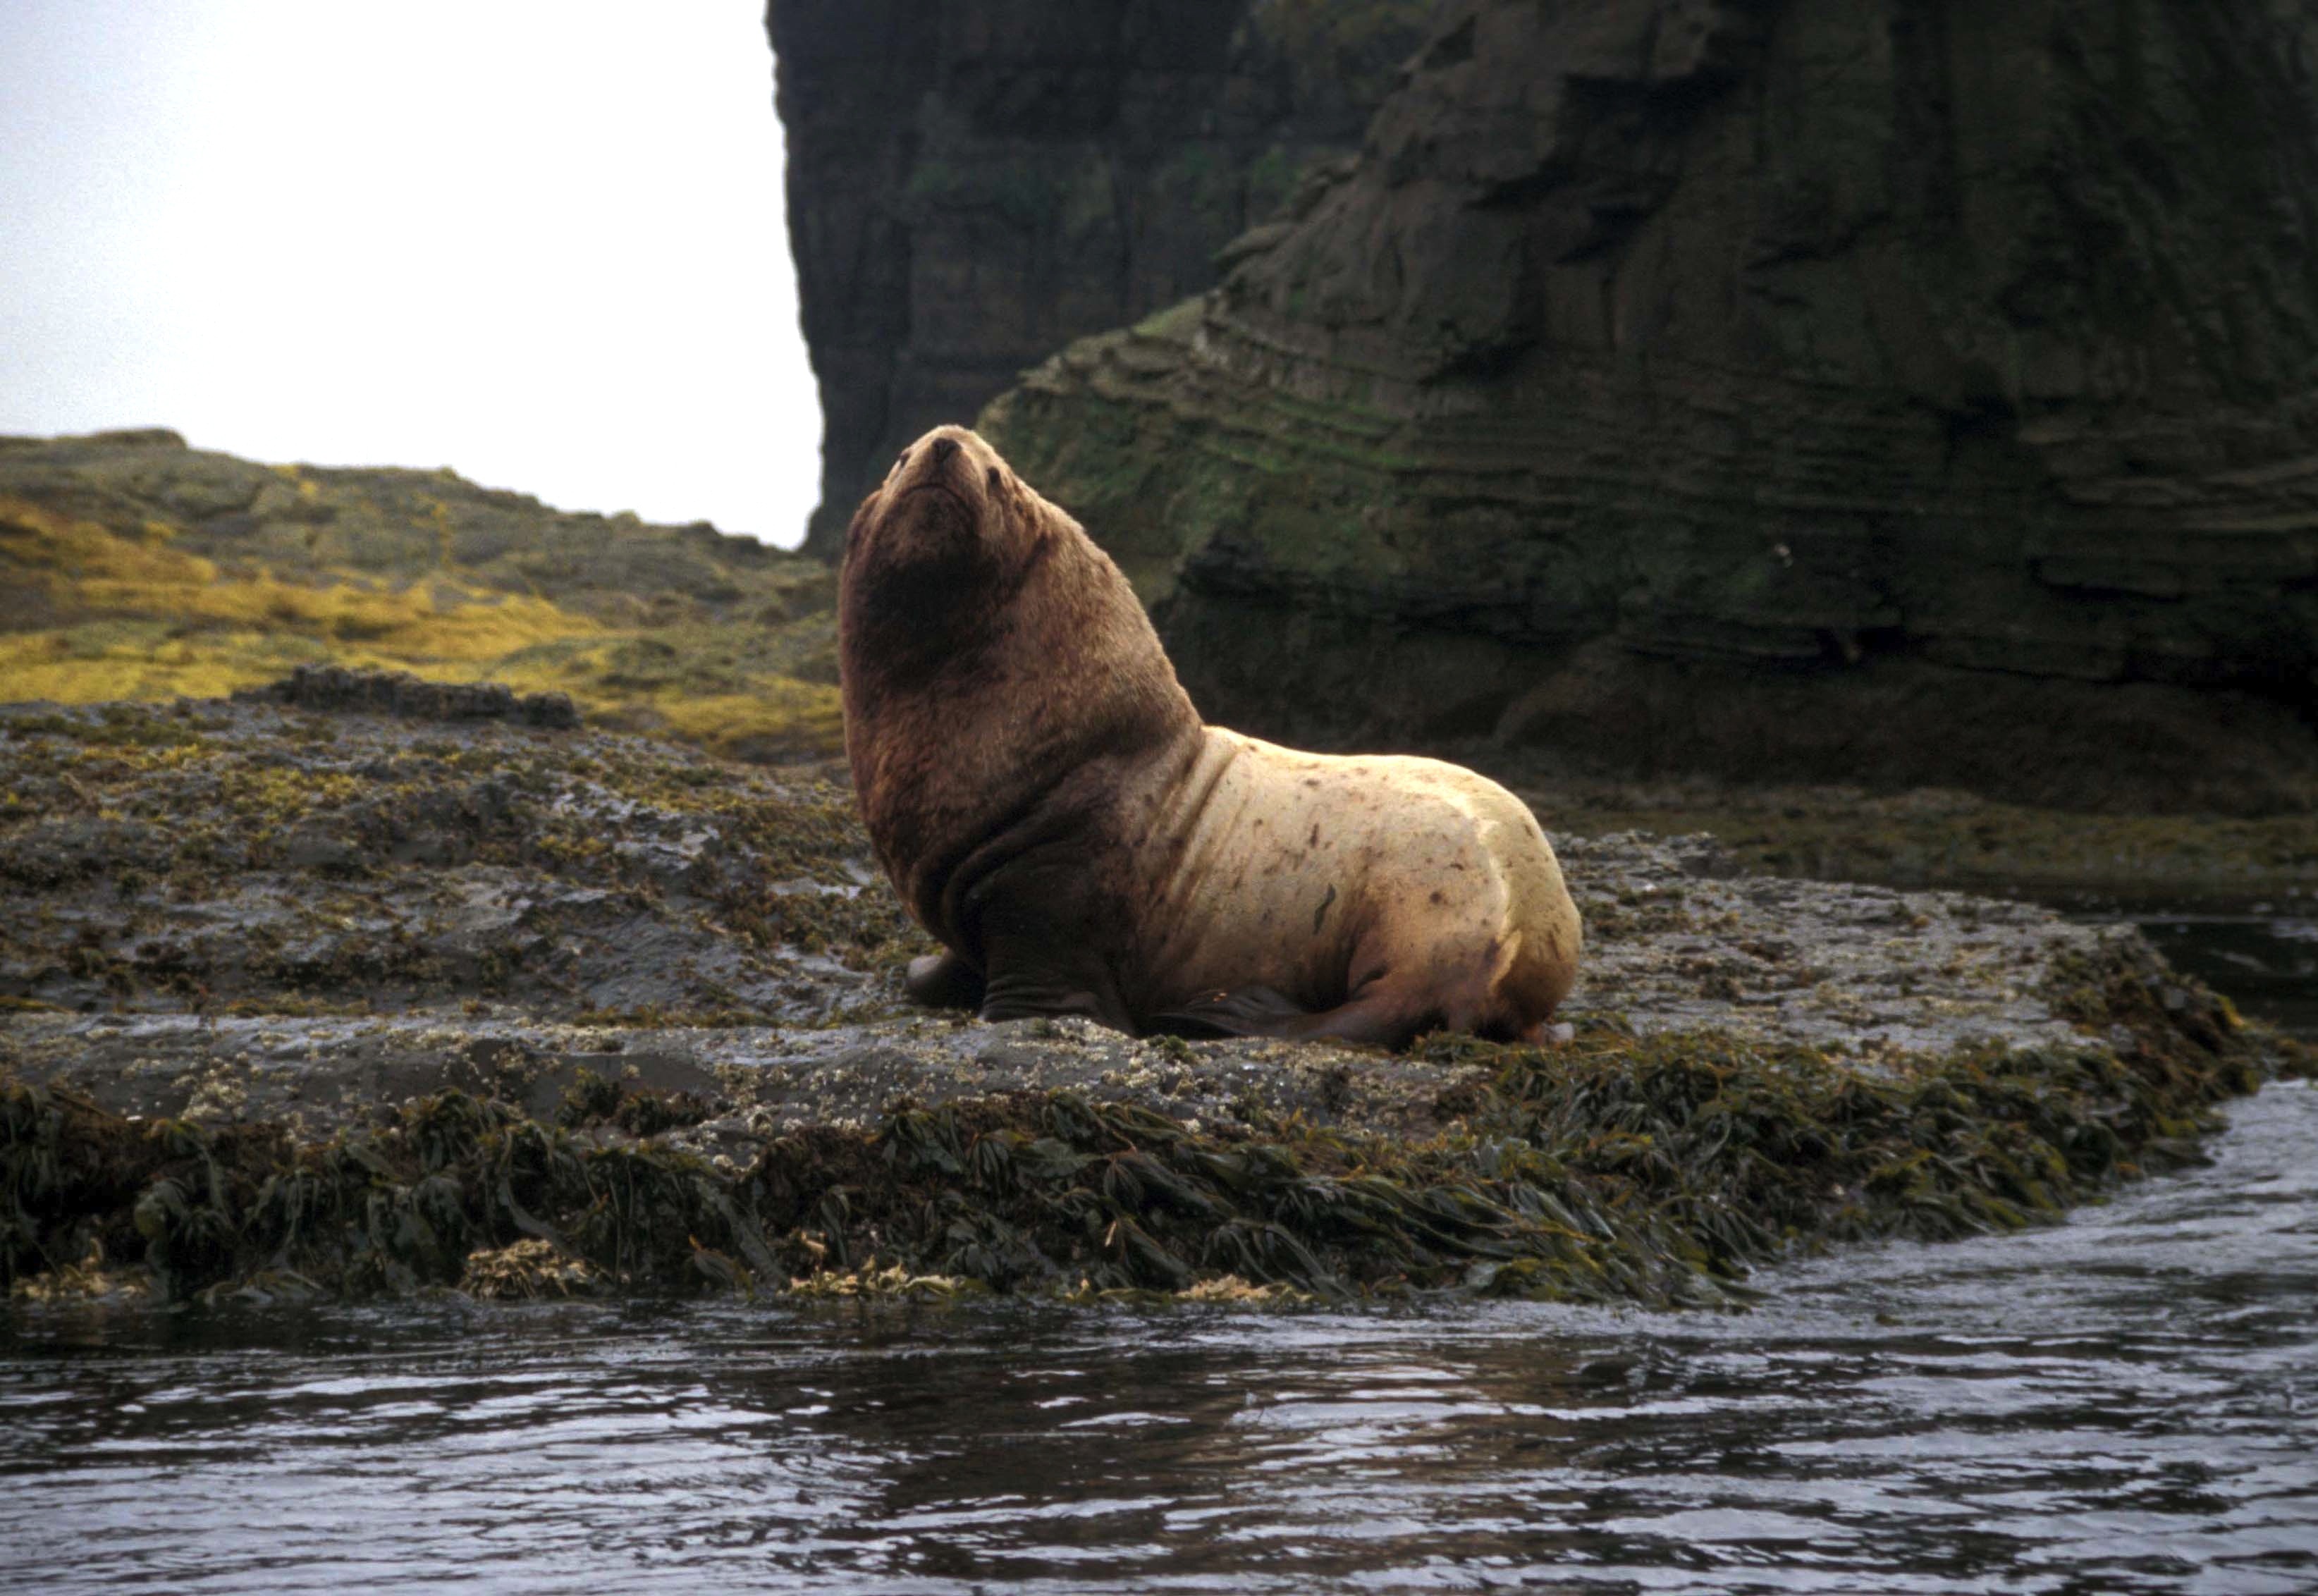
water, nature, animal, bear, wildlife, mammal, fauna, sea lion, brown bear, outside, stellar, seals, vertebrate, reflections, alaska, grizzly bear, marine mammal, agattu island